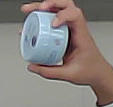
Product: nivea_baby